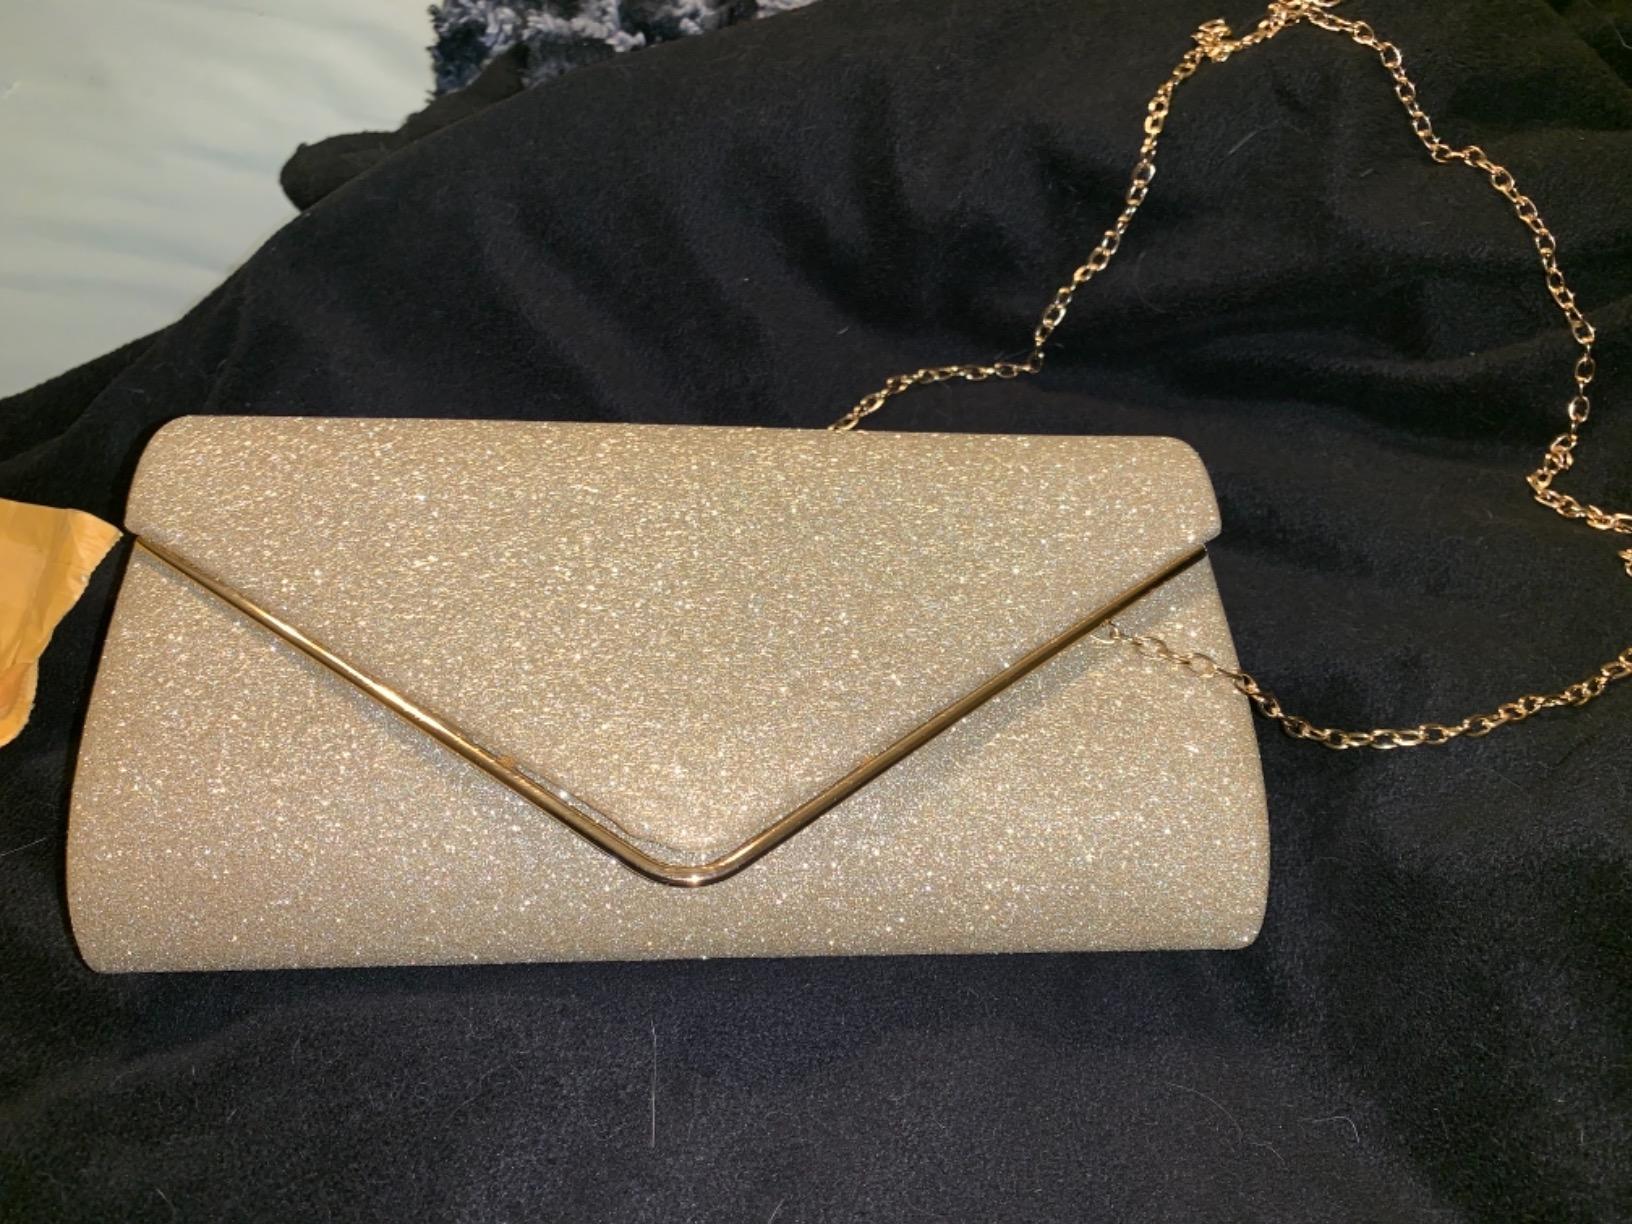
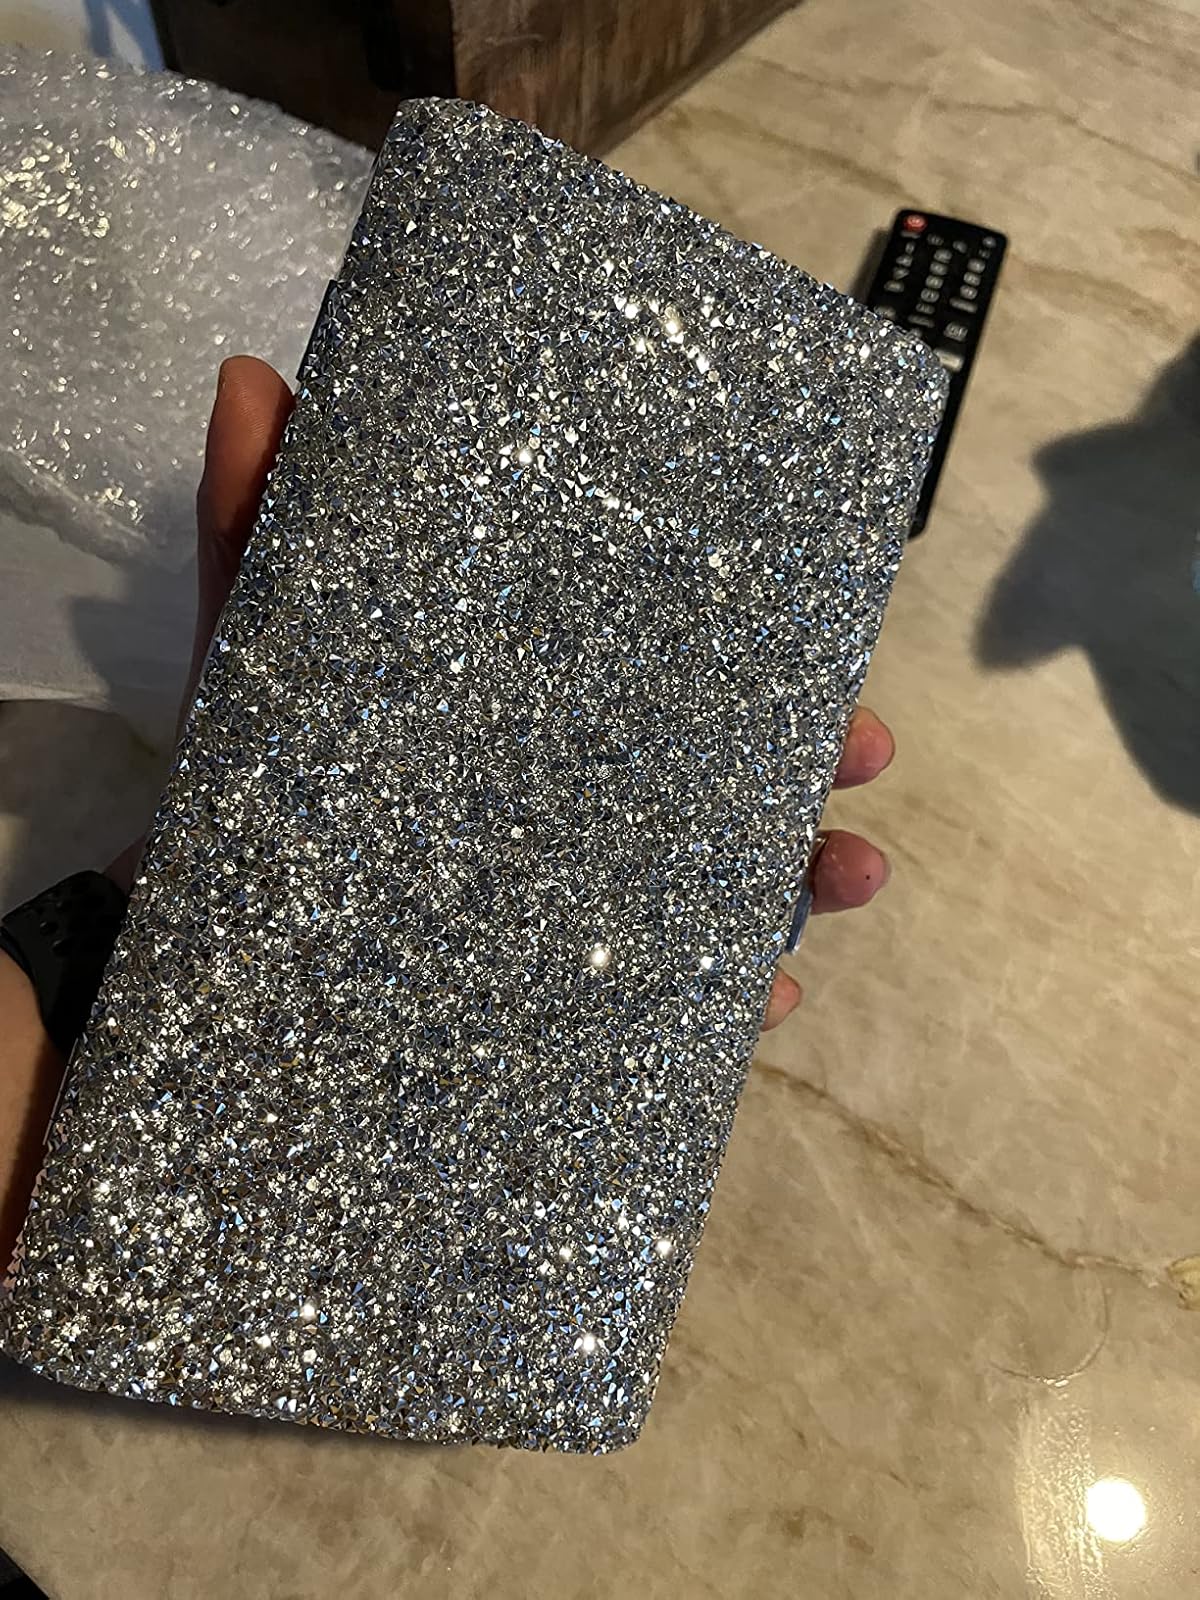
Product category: accessories_handbag
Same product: no